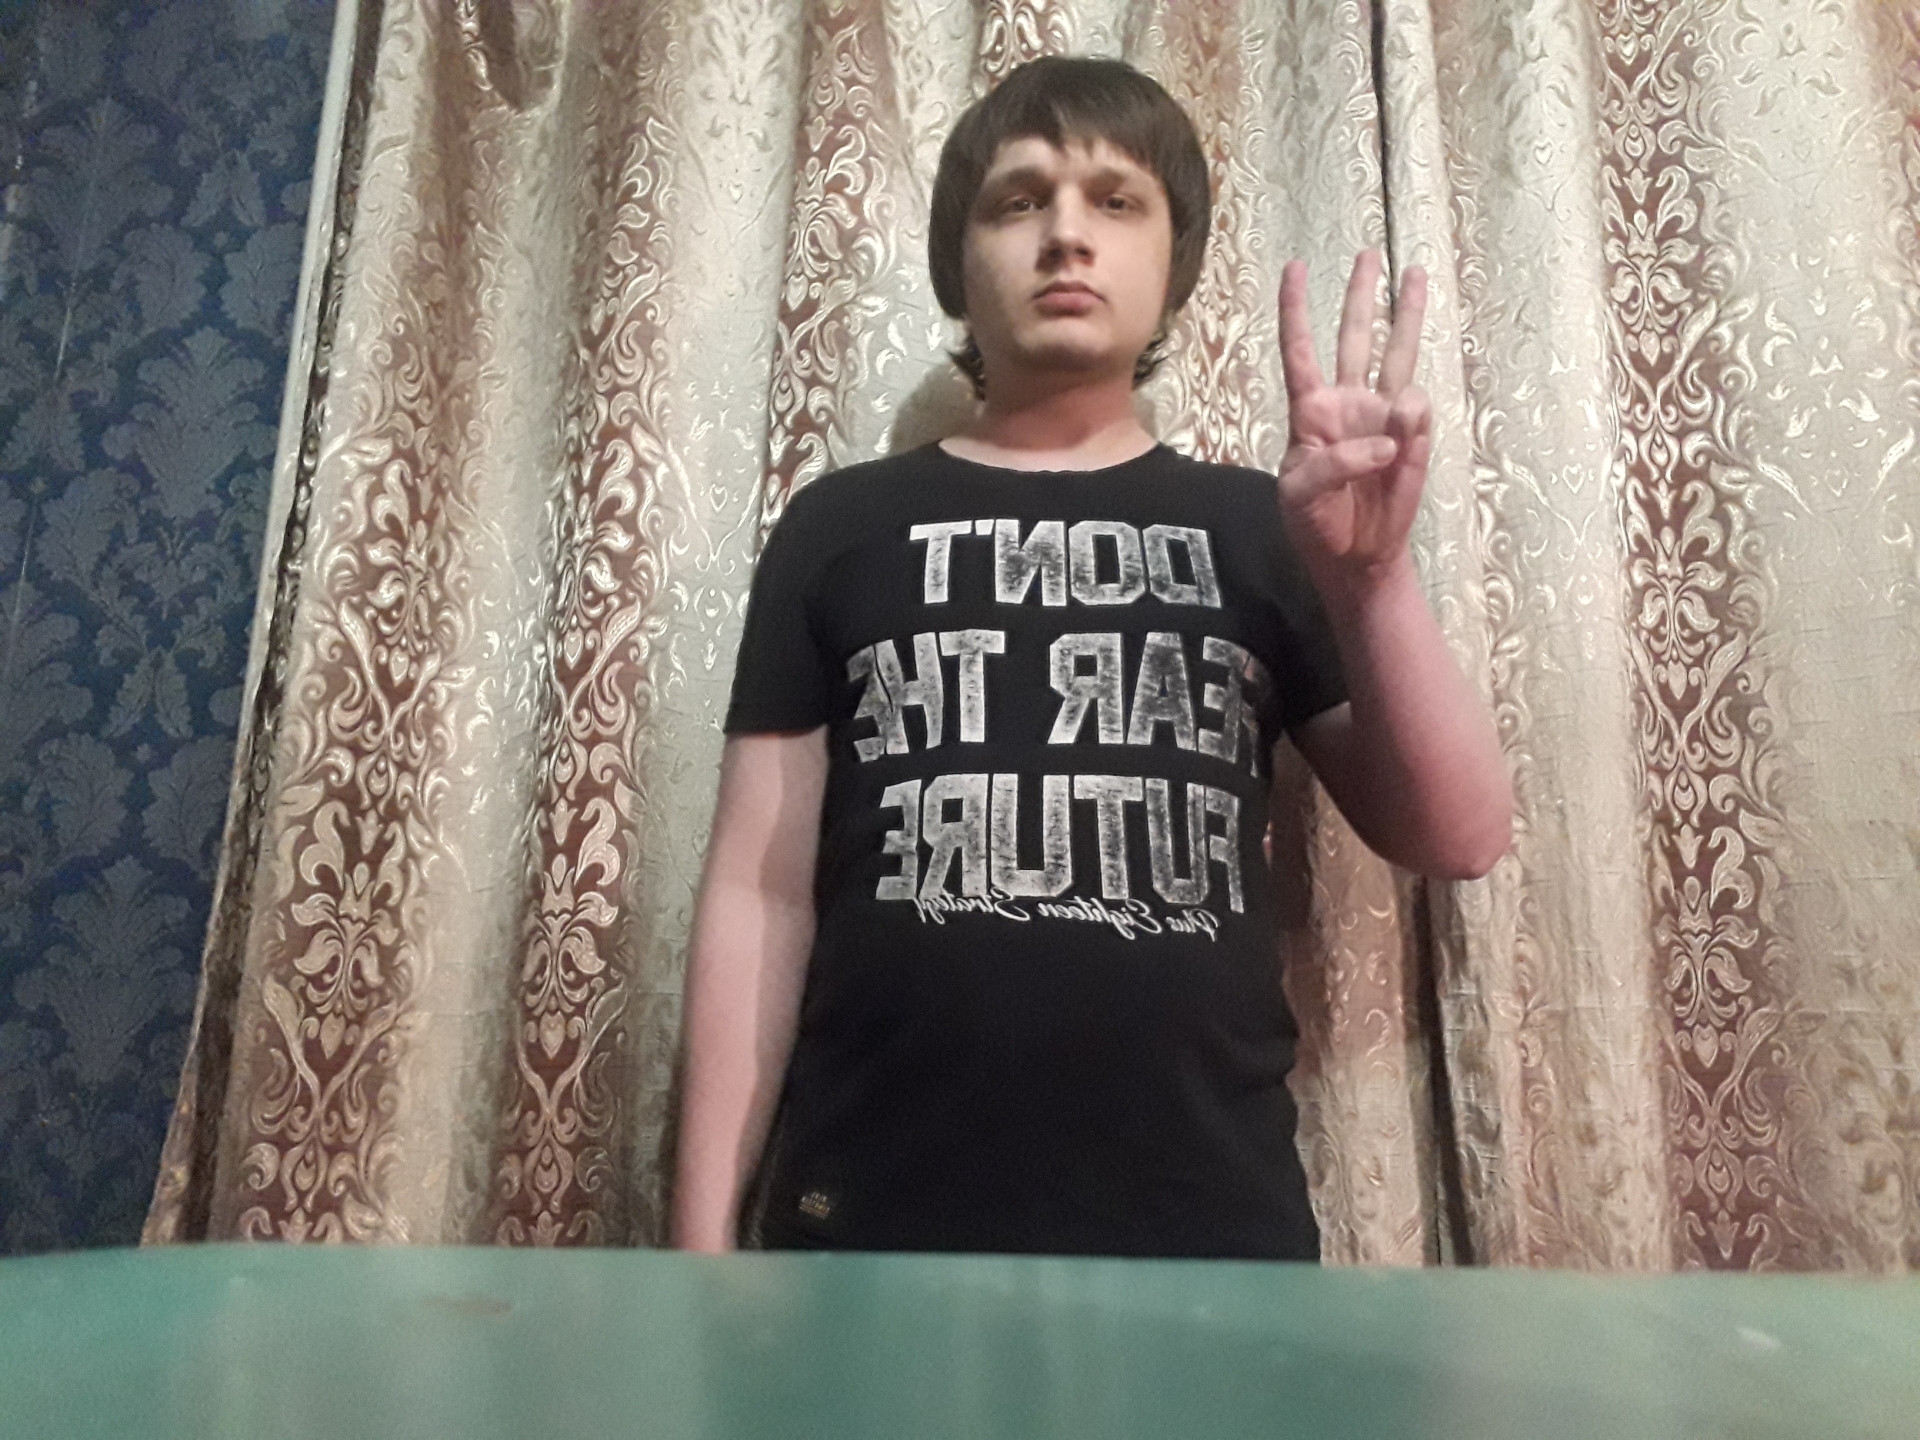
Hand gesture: three